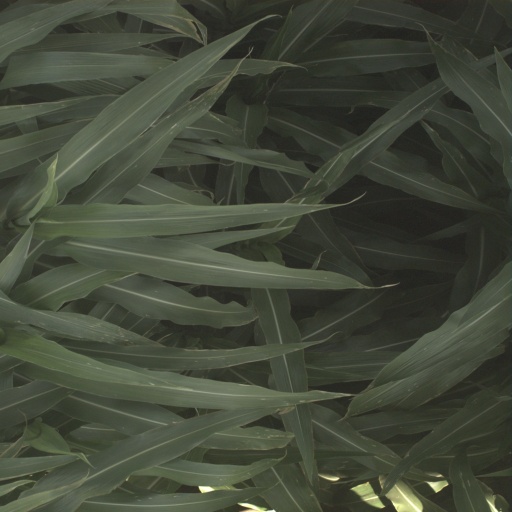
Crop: sorghum